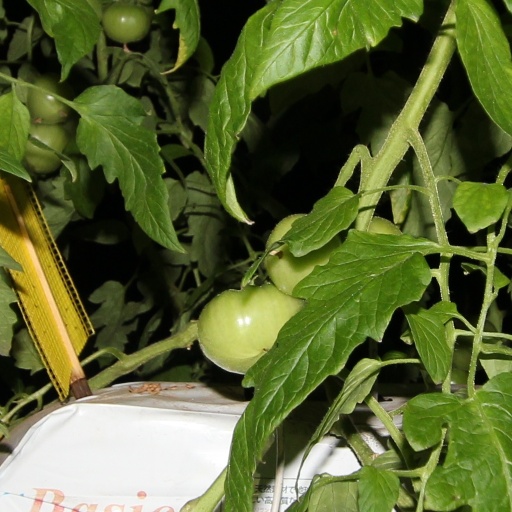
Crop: tomato